St. Nicholas Hotel (New York City)

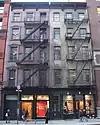
521 and 523

By the later part of the nineteenth century, the hotel had declined in popularity, most New York City tourists preferring to stay farther uptown. Beginning in the mid-1870s, certain parts of the hotel building were converted to other uses. The Snook-designed Loubat store (No. 503–5ll) took the southern wing in 1878. The central portion (No.513–519) became Samuel Warner's store and warehouse in 1884. The hotel permanently closed then. A sliver of the original building was saved when the hotel was demolished in the twentieth century. This is now the luxury condos of 521 and 523 Broadway. The upper stories of No.521 have most of their original ornamented moldings on the windows.